Nordic countries

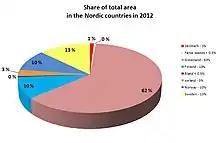
Share of total area in the Nordic countries in 2012

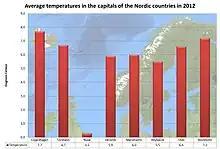
Average temperatures in the capitals of the Nordic countries in 2012

The Nordic countries and self-governing regions in alphabetic order – number of inhabitants (2018), area (km) and population density (people/km):